Frank Lloyd Wright–Prairie School of Architecture Historic District

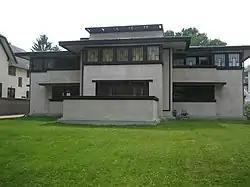
The Oscar B. Balch House designed by Frank Lloyd Wright, a contributing property to the district.

The Frank Lloyd Wright/Prairie School of Architecture Historic District is located in the village of Oak Park in Cook County, Illinois, United States. The Frank Lloyd Wright Historic District is both a federally designated historic district listed on the U.S. National Register of Historic Places and a local historic district within the village of Oak Park. The districts have differing boundaries and contributing properties, over 20 of which were designed by Frank Lloyd Wright, widely regarded as the greatest American architect.